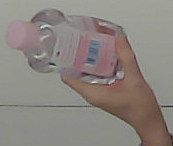
Product: johnson_baby